Ferencváros

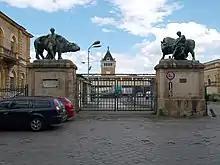
The Central City Communal Slaughterhouse (1872)

The current mayor of IX. District of Budapest is Krisztina Baranyi ("Independent").